Answer in natural language. How many Dressers are visible in the scene? Choose between the following options: 4, 3, 2, 1 or 0
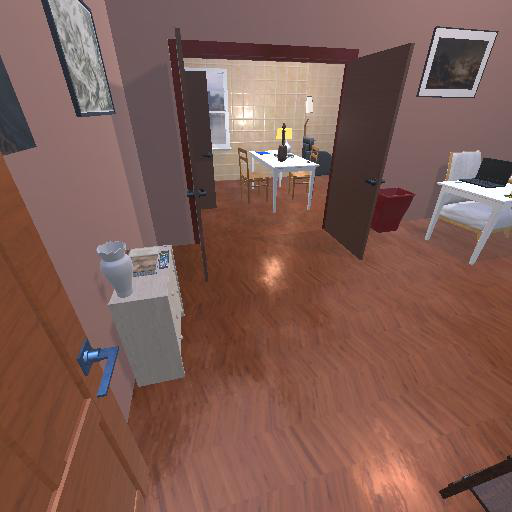
<answer>1</answer>